Russian nationalism

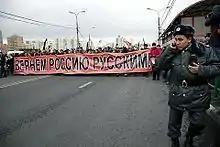
A march of about 7,000 people waving nationalist flags, chanting anti-immigrant slogans and carrying a big banner that reads "Let's return Russia to the Russians" ("Вернём Россию русским") in Moscow, 4 November 2011

Many nationalist movements, both radical and moderate, have arisen after the dissolution of the Soviet Union. One of the oldest and most popular is Vladimir Zhirinovsky's right-wing populist Liberal Democratic Party of the Soviet Union and then Liberal Democratic Party of Russia, which had been a member of the State Duma since its creation in 1993. Rodina was a popular left-wing nationalist party under Dmitry Rogozin, which eventually abandoned its nationalist ideology and merged with the larger Russian socialist nationalist party A Just Russia.